Answer in natural language. Estimate the real world distances between objects in the image. Which object is closer to Doorway, black colour television or blue and white striped wooden bed? Choose between the following options: black colour television or blue and white striped wooden bed
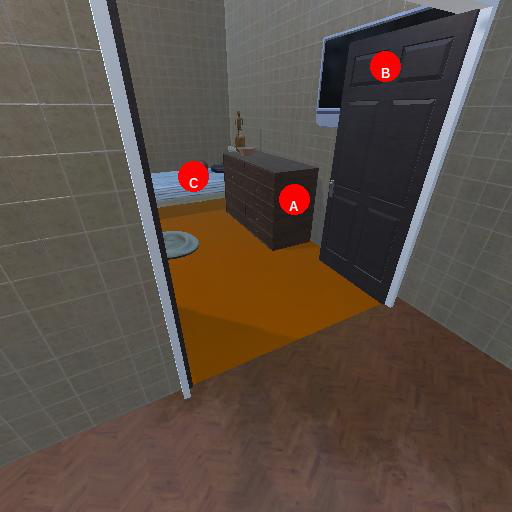
<answer>black colour television</answer>